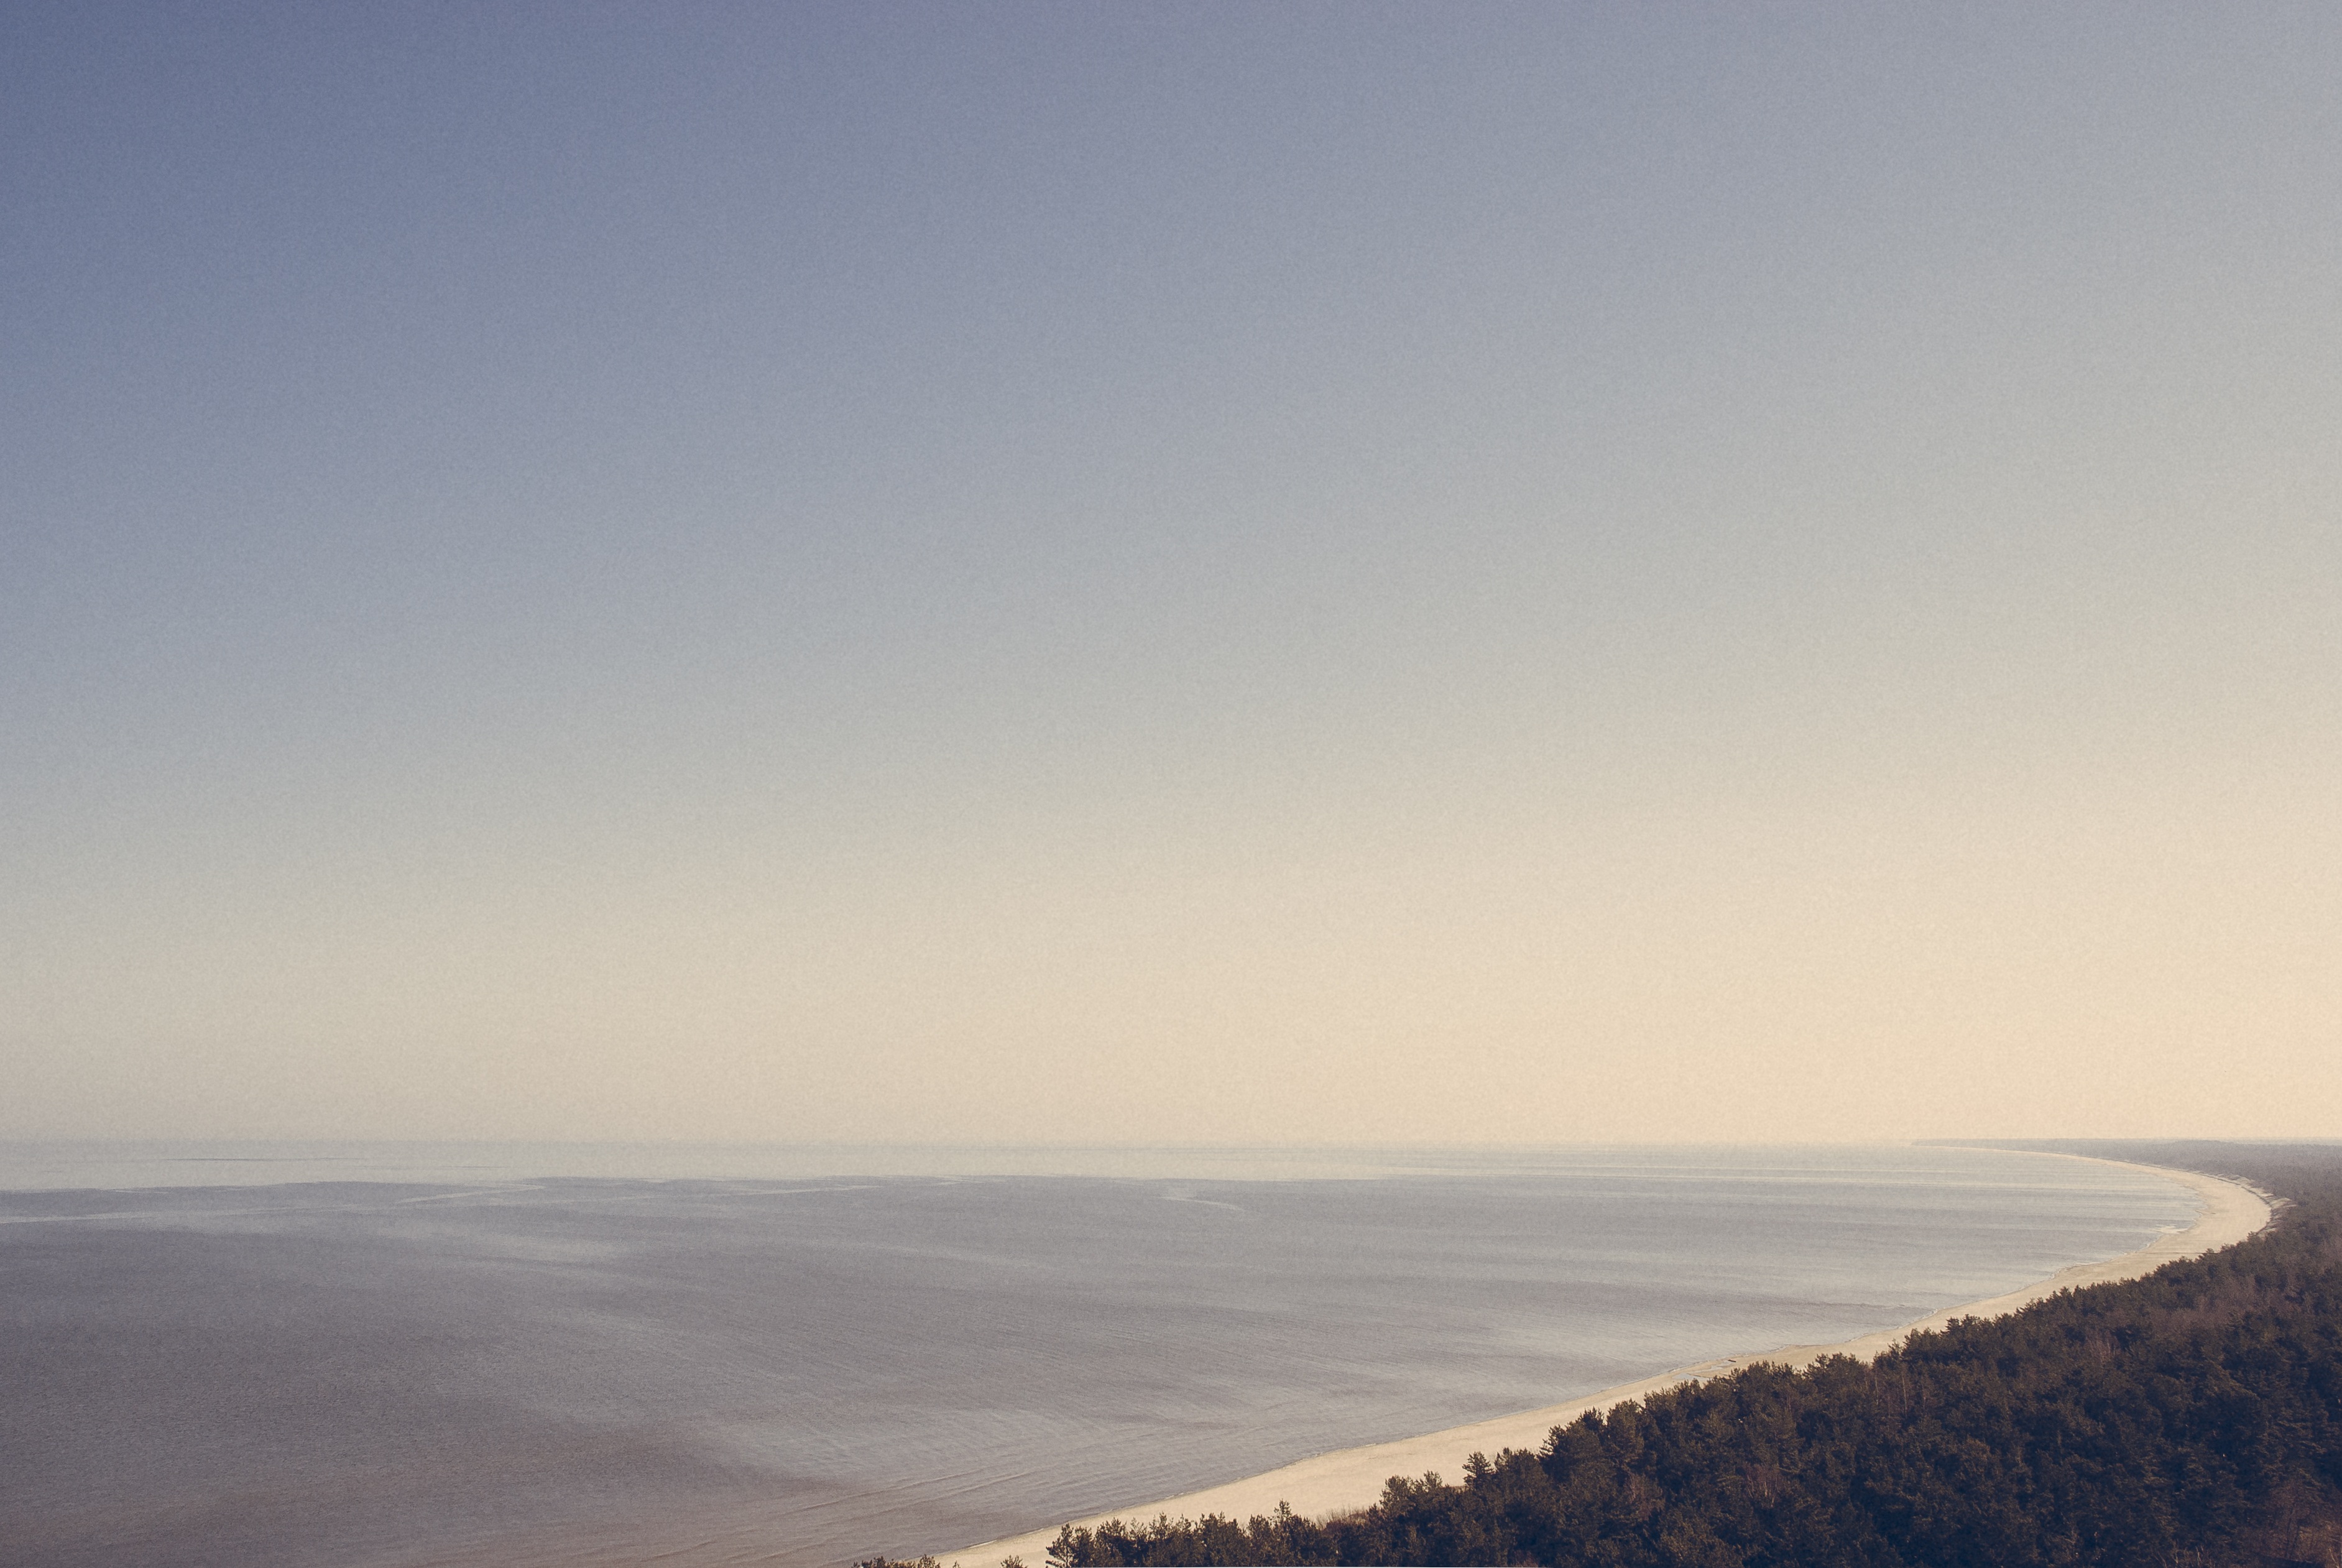
beach, sea, coast, ocean, horizon, mountain, cloud, sky, sun, fog, sunrise, sunset, mist, sunlight, morning, hill, shore, wave, dawn, atmosphere, dusk, evening, haze, bay, cape, atmospheric phenomenon, atmosphere of earth